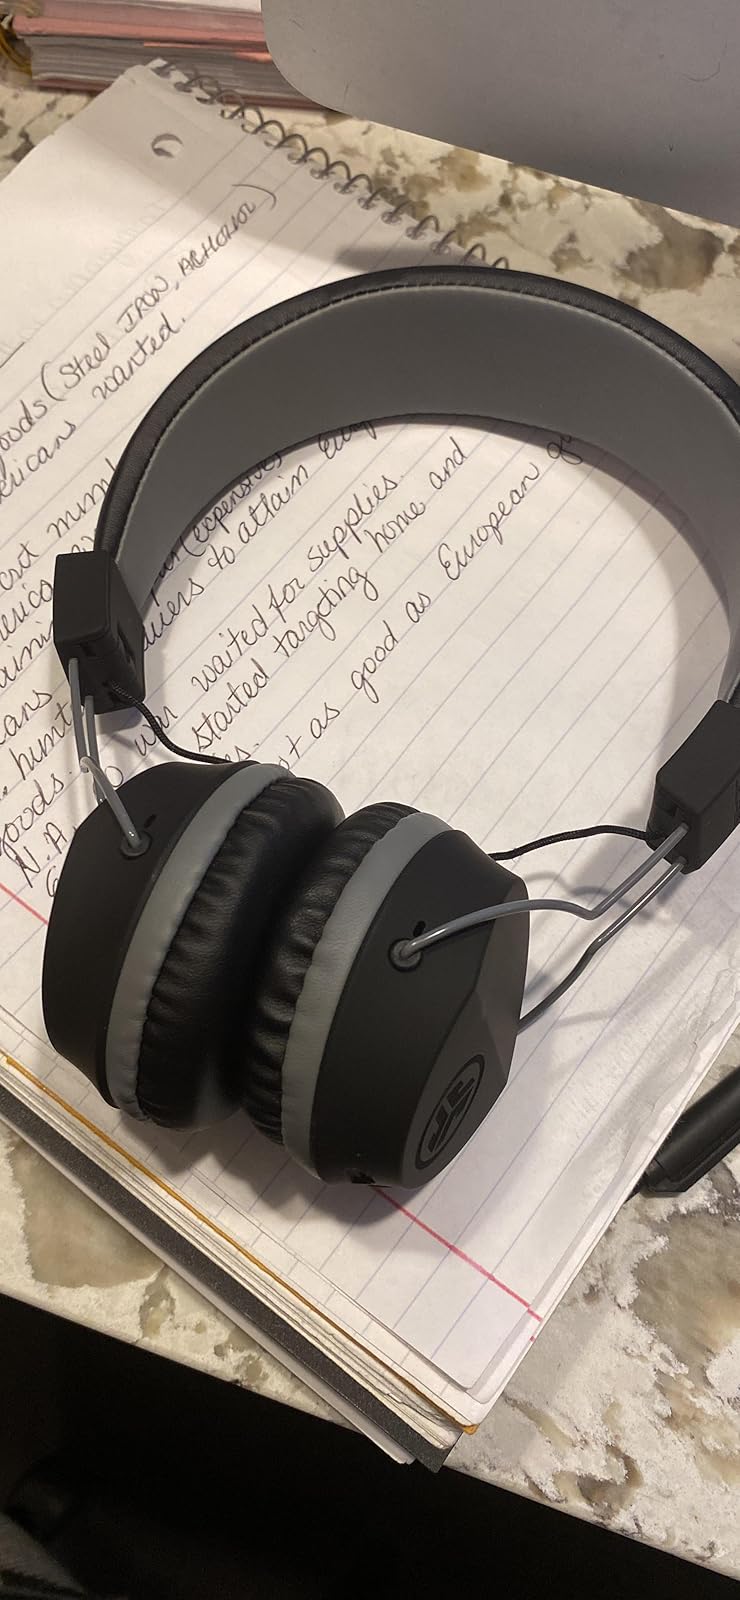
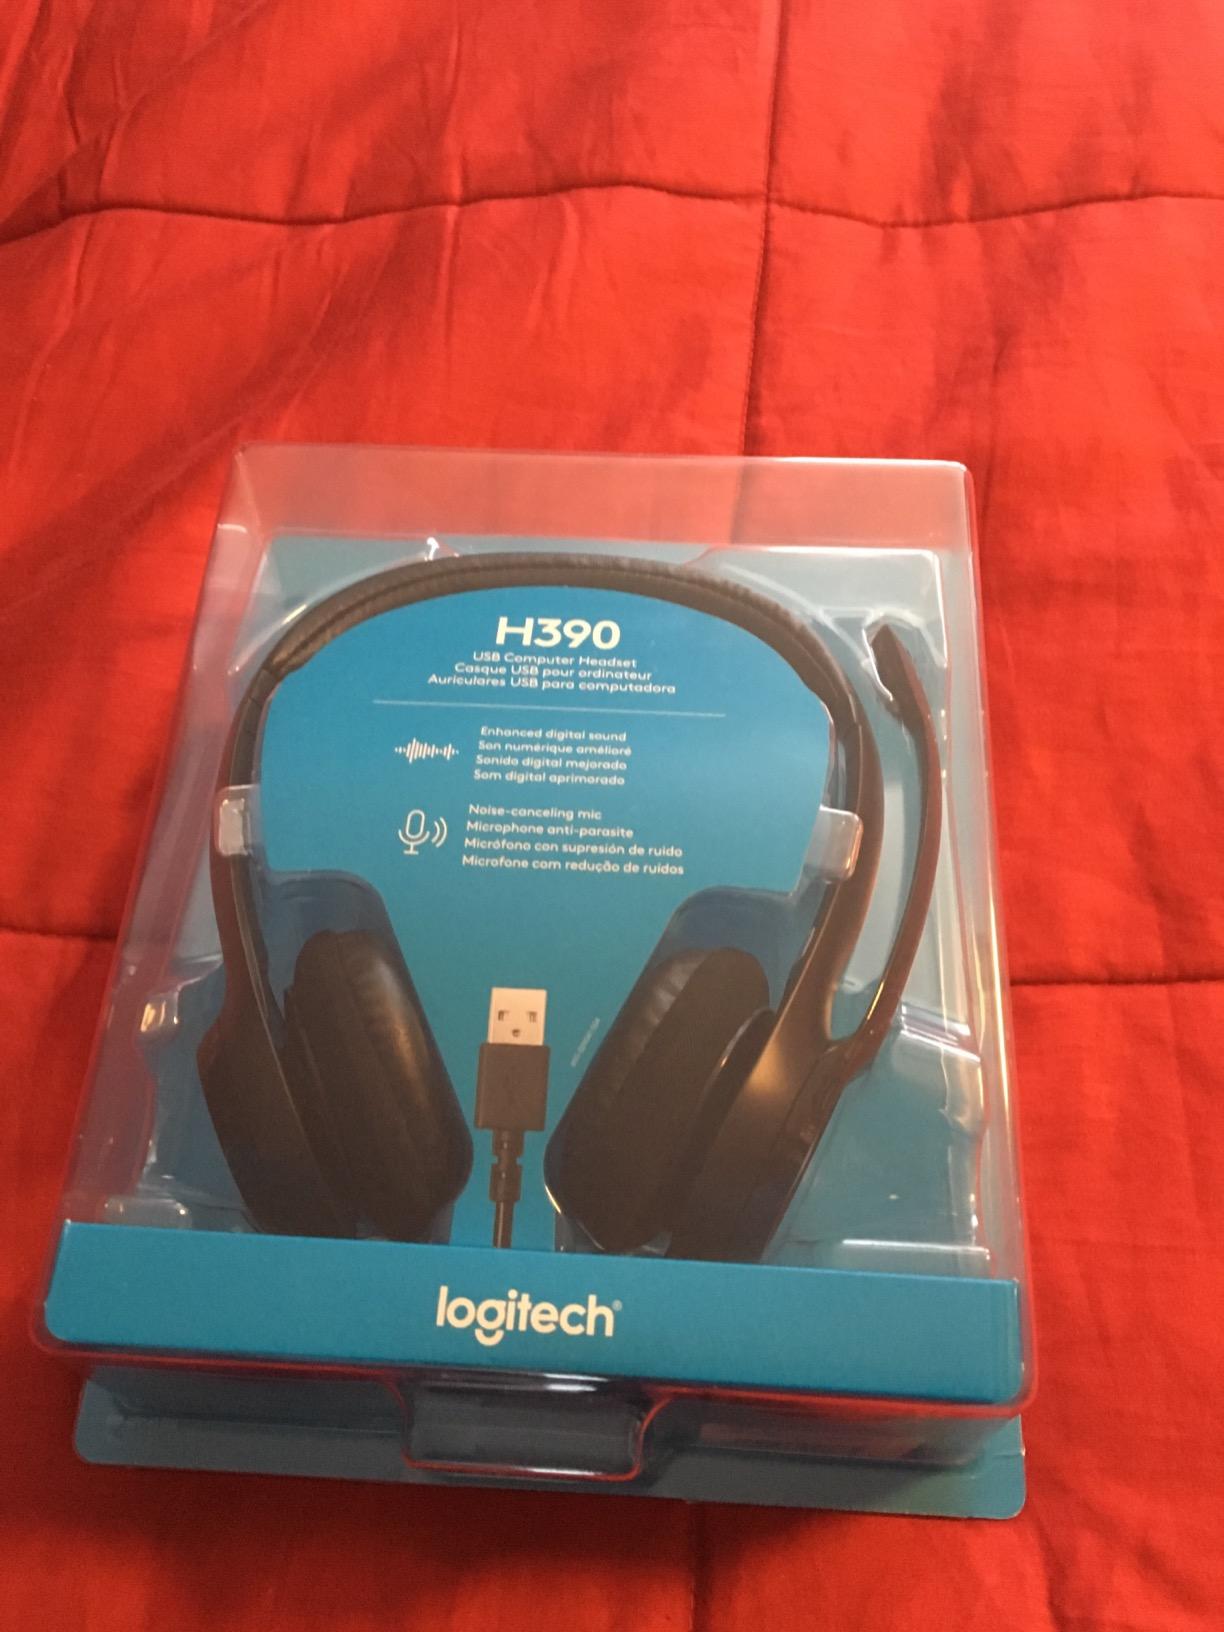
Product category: headphones
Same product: no